Service robot

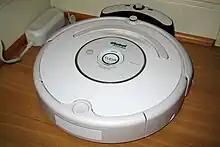
The Roomba vacuum cleaner is one of the most popular domestic service robots.

Domestic robots perform tasks that humans regularly perform in non-industrial environments, like people's homes such as for cleaning floors, mowing the lawn and pool maintenance. People with disabilities, as well as people who are older, may soon be able to use service robots to help them live independently. It is also possible to use certain robots as assistants or butlers.